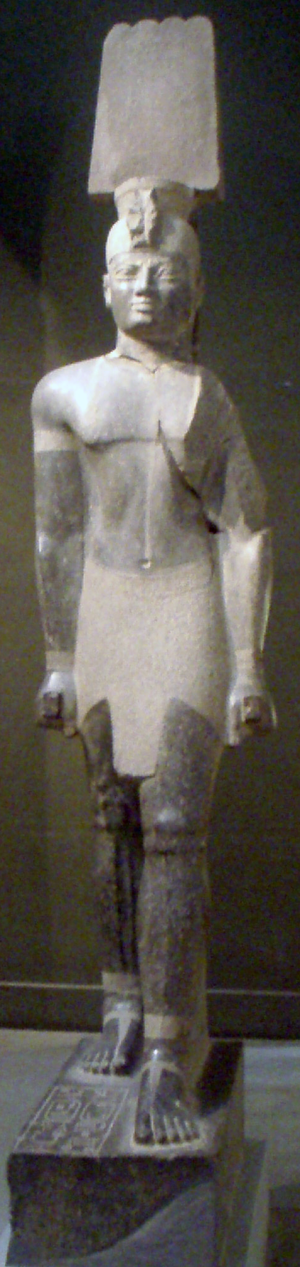
L'art du royaume de Koush, de même que l'ensemble de la culture de cet État africain dans l'actuel Soudan, est considérablement influencé par l'Égypte antique.